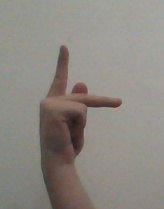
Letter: dha